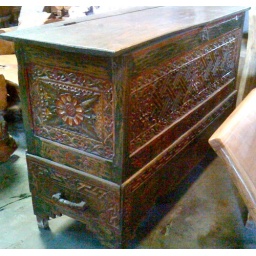
Item-208Carved wooden box in antique TeakUSD1,200Size: height 1.0m width 1.60m depth 70cm